Arakkal kingdom

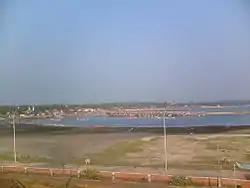
Mappila Bay with the old Arakkal kingdom in the distance

As per legend, the last ruler of the Chera Empire, Rama Varma Kulashekhara Perumal, is said to have been converted to Islam at the hands of Malik Bin Dinar, an Islamic missionary. Perumal along with Malik Deenar came from Mahodyapuram (Old name of Kodungallur -The capital of the Chera Empire) to Thalassery, to visit Perumal's sister and nephew residing there. Perumal's sister Sridevi and nephew Mabeli were residing in a place called Dharmadam north of Thalassery. The relics of their fort is located in the vicinity of Govt. Brennan College, Thalassery. Mabeli was converted to Islam and he accepted the name Muhammad Ali, who later became the first Arakkal Ali Raja. According to folklore, Cheraman Perumal went to Mecca from an erstwhile province named "Poya Nadu"(Governed by feudal governors named "Randuthara Achanmar". The region comprises Edakkad, Anjarakkandy, Mavilayi etc.) now in Kannur district. Malik Deenar built a mosque in Madayi north of Kannur, the third oldest mosque in Kerala.